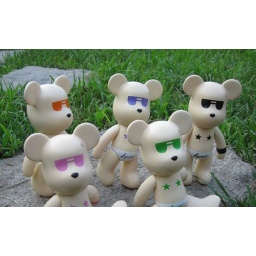
Popobe bears love girls bathing in the March sun looking forward to summer